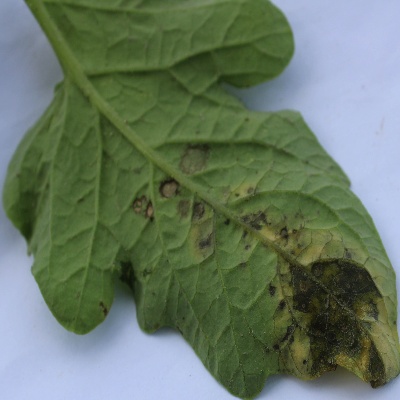
Crop: Tomato
Condition: septoria leaf spot